Vadheim Chapel

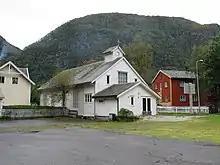
View of the chapel

Vadheim Chapel is a chapel of the Church of Norway in Høyanger Municipality in Vestland county, Norway. It is located in the village of Vadheim. It is an annex chapel in the Kyrkjebø parish which is part of the Sunnfjord prosti (deanery) in the Diocese of Bjørgvin. The white, wooden chapel was built in a long church design in 1914 as a prayer house using plans drawn up by the architect Andreas P. Vattekar. The chapel seats about 130 people.